Col. Robert Z. Taylor House

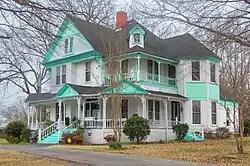

The Col. Robert Z. Taylor House is a historic house in Trenton, Tennessee. It was built in 1895 for a Confederate veteran and Democratic politician. It is listed on the National Register of Historic Places.